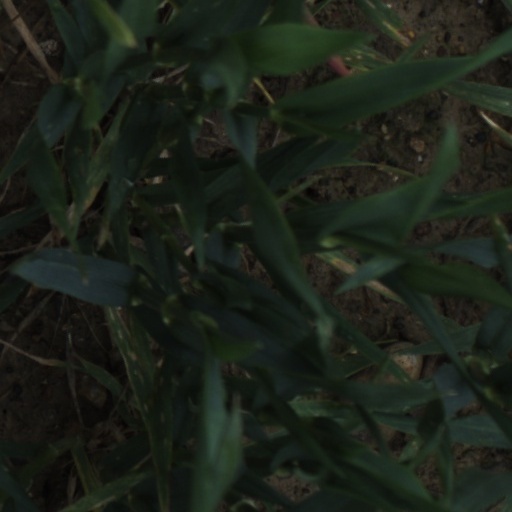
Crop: wheat